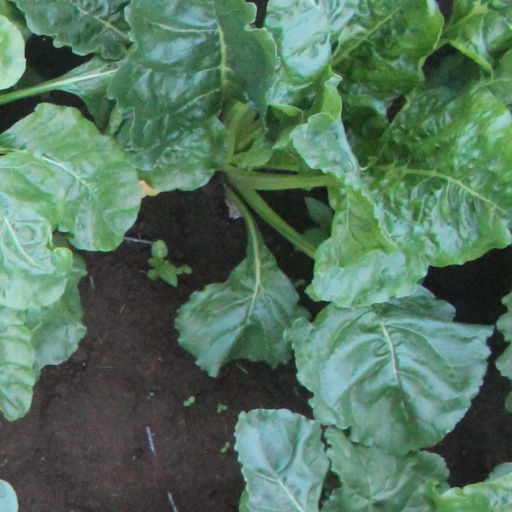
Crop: sugar beet